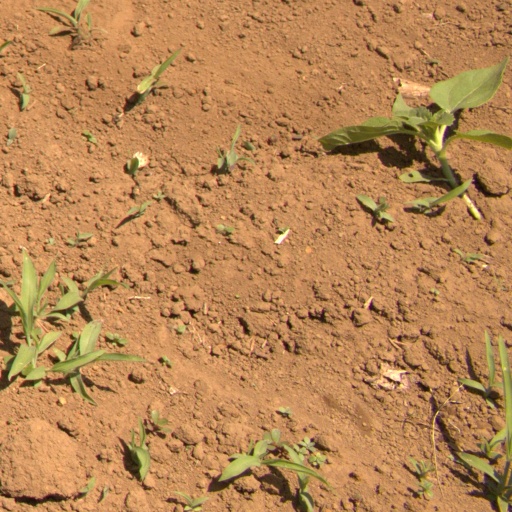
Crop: Jerusalem artichoke